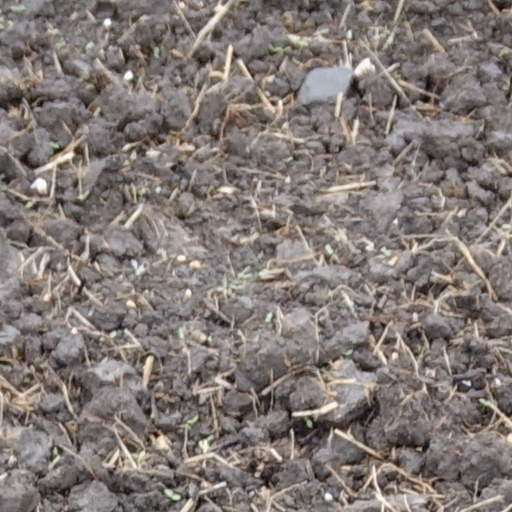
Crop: wheat